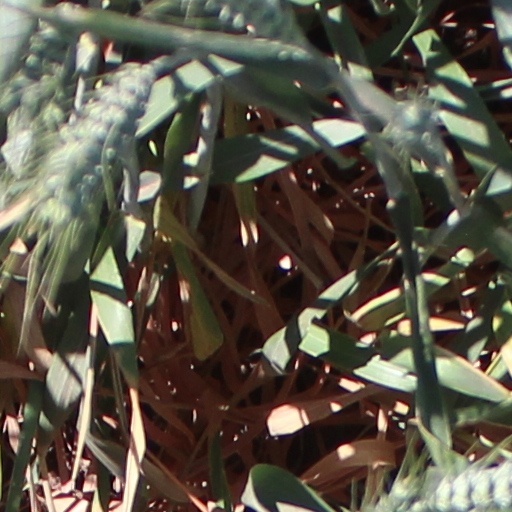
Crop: wheat